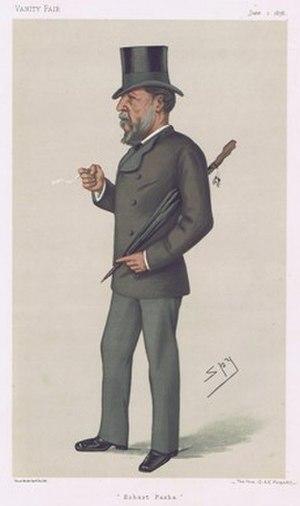
Augustus Charles Hobart, plus connu sous le nom de Hobart Pasha, fut capitaine de la Royal Navy, forceur de blocus pendant la guerre de Sécession, et amiral de la marine ottomane.